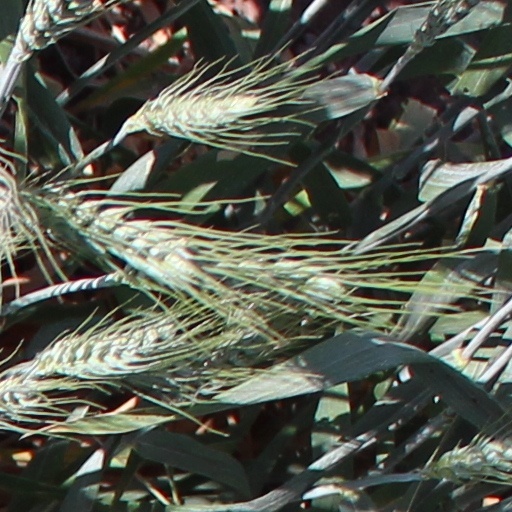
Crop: wheat